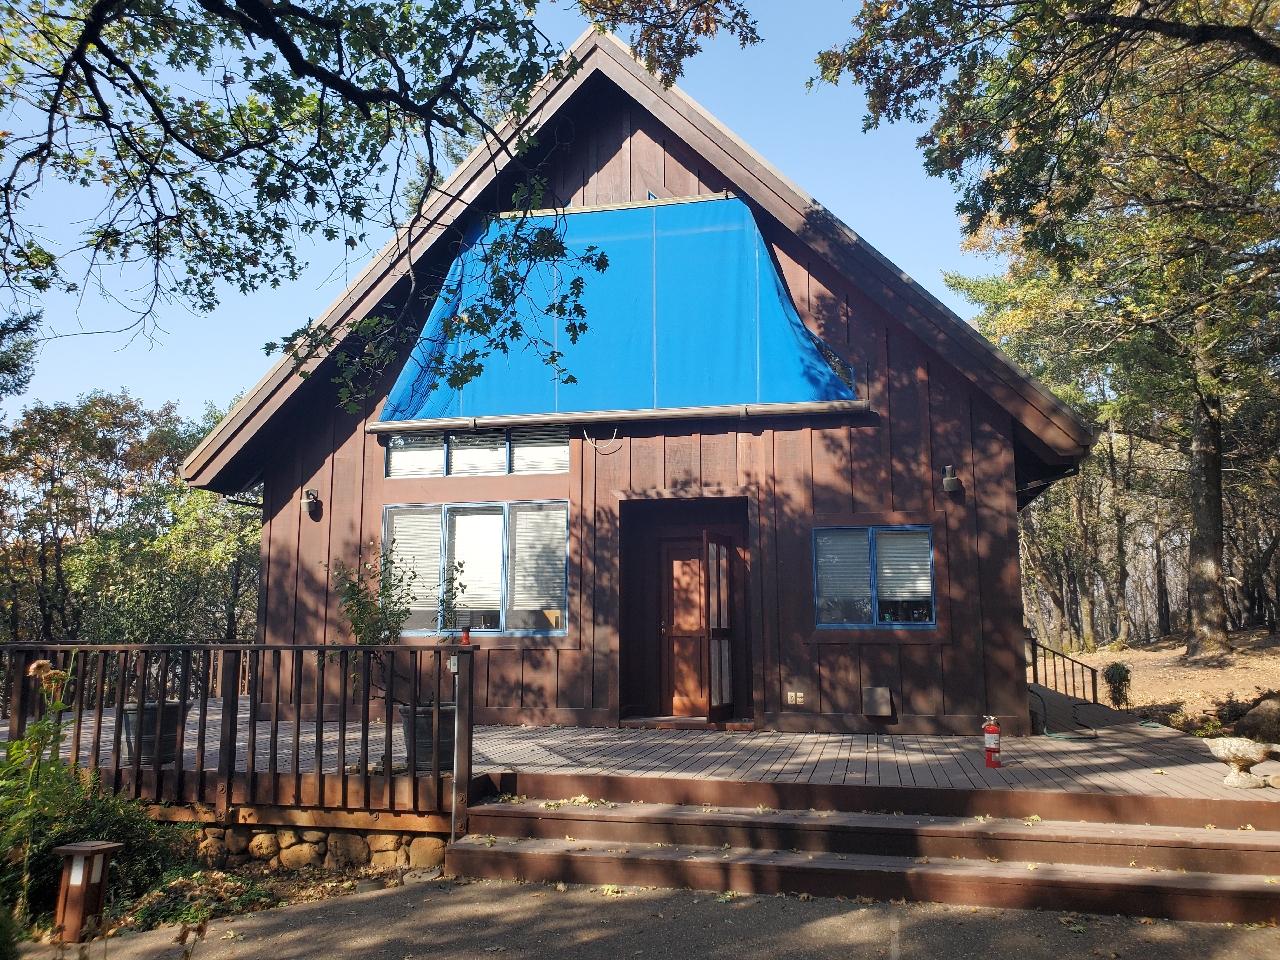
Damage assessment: no_damage